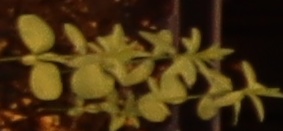
Label: Flax